Jindeng Temple

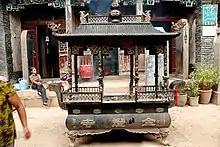
A censer at the temple.

Jindeng Temple is a Buddhist temple located in Xingcheng Town of Changzhi, Shanxi, China. It was built in the steep precipices and cliffs in Beiquan Village, to the northeast of Pingshun County. The temple is renowned for its grottoes, rock and statues of Buddha.